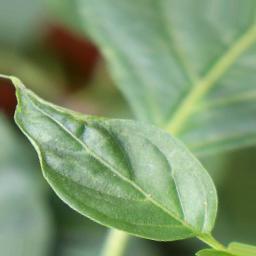
Label: mites_and_trips